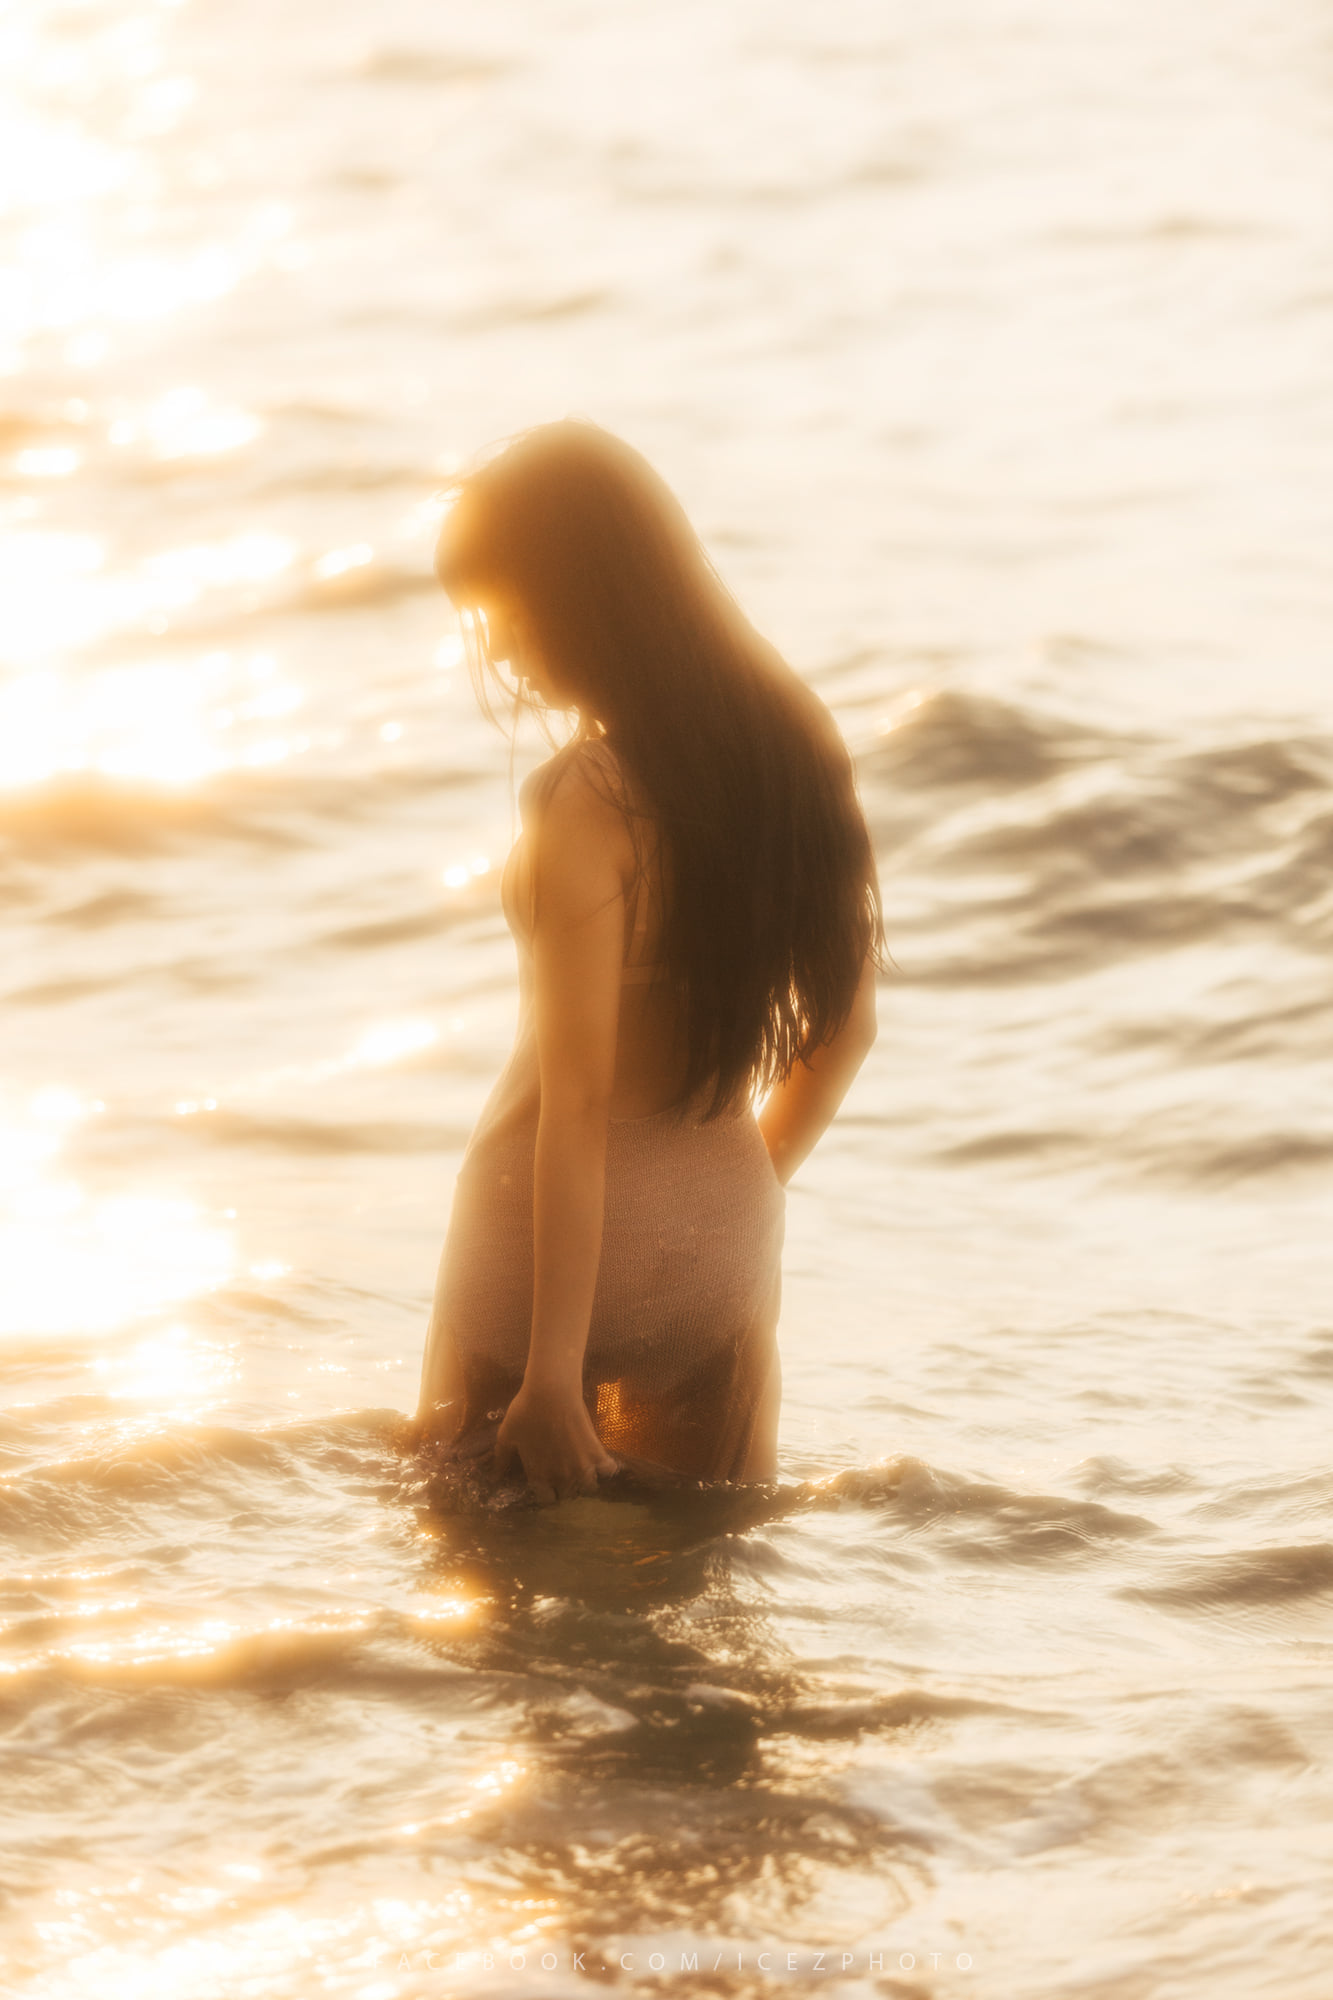
sexy, girl, girls, thai, korea, china, cute, woman, model, person, water, head, hand, arm, human body, People in nature, happy, lake, chest, long hair, recreation, barefoot, trunk, human leg, wind wave, thigh, Barechested, leisure, backlighting, heat, bathing, abdomen, wing, ocean, sitting, physical fitness, fun, back, wave, art model, horizon, wildlife, reflection, sea, sun tanning, seabird